Operation Skorpion

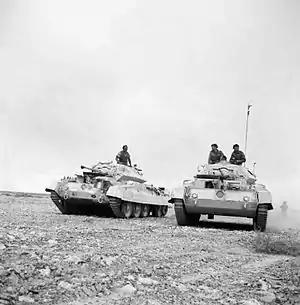

After the re-capture of Halfaya Pass, the Axis forces fortified the Gazala line and the siege lines around Tobruk in Libya. The 5th Light "Afrika" Division was withdrawn on 8 June, to refit at El Adem near Tobruk and replaced on the frontier with the 15th Panzer Division ("Generalmajor" Walter Neumann-Silkow), with three Italian infantry battalions and an artillery regiment from the 102nd Motorised Division "Trento" in support at Sollum, Musaid and Capuzzo. The Axis troops built a defensive line just over the border in Egypt, based on Halfaya Pass, in an arc through Qalala and Hafid Ridge south-west of Fort Capuzzo to Sidi Azeiz. Rommel adopted the defensive tactics which had been used to defeat the Axis attack on Tobruk at Ras el Medauar in late April.